Chimi Lhakhang

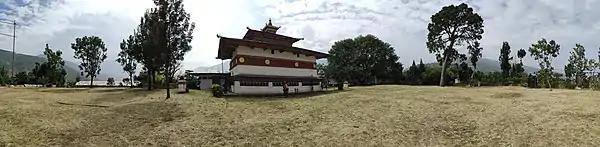
Panoramic view of Chimi Lhakhang

The Lhakhang is of modest size, square in shape with a golden spire. It is a golden yellow roofed building. It has a row of prayer wheels and its exterior walls are embedded with slates carved with images of saints. Near the entrance to the Lhakhang, there is this small chorten which marks the location where the demoness was subdued by Lama Kunley. The prayer hall inside the monastery has tantric paraphernalia, thangkas, bells, drums, horns, "dorjis" and a "kangd." The statue of Kunley, in a monk's robe, is centrally located at the altar here, in a reclining position with a ceramic statue of his dog Sachi. Images of Zhabdrung, Sakyamuni Buddha and Chenresig are also deified in the monastery. Women who come to the monastery seeking blessings of children get hit on the head by the presiding Lama with a ivory, wood and bone phallus. They also make the pilgrimage to get the name of the child to be born. They do this by picking bamboo slips placed in the altar inscribed with names of boys and girls. It is also said that the small chorten at the altar was made by Kunley himself. There are also frescoes painted on the walls of the monastery depicting the Mad saint's colourful life.